Nella Rose

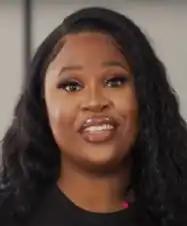
Rose in 2021

Ornella Rose Hollela (born 20 July 1997), known professionally as Nella Rose, is a Belgian media personality. After setting up a YouTube channel, Rose embarked on a career in the media and has gone on to present "", as well as the red carpet event at the Brit Awards. In 2023, she began fronting the Channel 4 digital series "Tapped Out" and is also appearing as a contestant on the twenty-third series of "I'm a Celebrity...Get Me Out of Here!".